Bora Bora

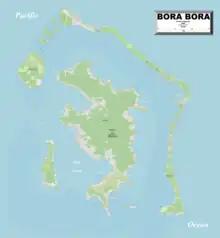
Enlargeable, detailed map of Bora Bora

The island was inhabited by Polynesian settlers around the 3rd century CE. The first European sighting was made by Jacob Roggeveen in 1722.